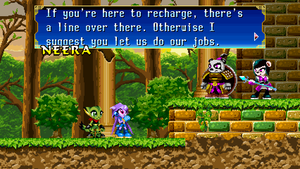
Freedom Planet est un jeu vidéo de plates-formes en 2D créé par le développeur indépendant GalaxyTrail, un studio créé pour ce projet par le designer Stephen DiDuro. Le joueur contrôle l'un des trois protagonistes qui sont des animaux anthropomorphes : la dragonne Lilac, la chatte sauvage Carol et le basset Milla. Aidé par le canard Torque, le joueur tente de vaincre le maléfique Lord Brevon qui essaye de conquérir la galaxie. Les niveaux du jeu vidéo sont entrecoupées de scènes d'action plus lentes dans le mode histoire.